Brookdale Library

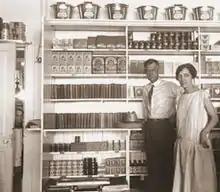
This 1925 deposit station at the Howe Store in Brooklyn Center was a predecessor of a freestanding Brooklyn Center Library

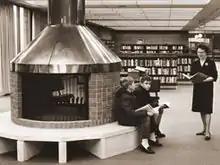
Brooklyn Center Library interior, 1965

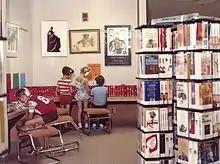
Teen area at Brookdale Library, 1980

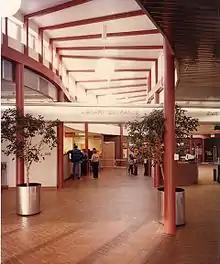
Brookdale Library entrance, 1980

Brookdale Library is a branch of Hennepin County Library serving the community of Brooklyn Center, Minnesota, United States. The library opened in its current location, 6125 Shingle Creek Parkway, in 1981. As the first structure in Hennepin County to be built in compliance with Minnesota's Sustainable Design Guide (now known as B3 Guidelines), it is one of three Hennepin County structures with a library, county courthouse, licensing and records services office, and social service and community corrections offices. Initially, the library's space was , including three meeting rooms. As the building abuts a swamp and nearby Shingle Creek, native plants were included in the landscaping, using trees, shrubs and plants that thrive in Minnesota's weather and support native animals and insects. A library in Brooklyn Center was part of Hennepin County's long-range library construction program which was published by the 1969 Minnesota State Legislature, authorizing three libraries: Southdale-Hennepin Area Library (Edina, opened in 1973); Ridgedale Hennepin Area Library (Minnetonka, opened in 1982); and Brookdale Library.